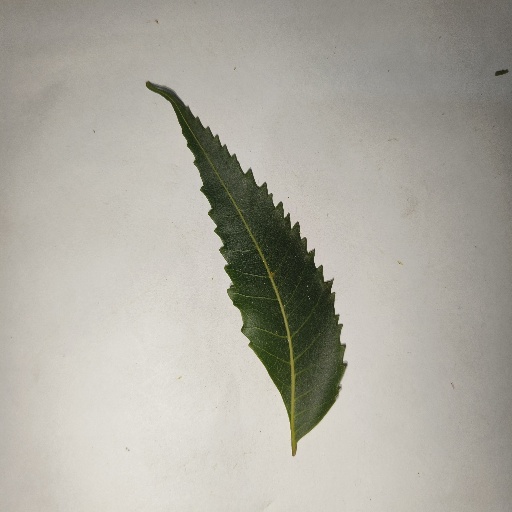
Species: Neem
Leaf condition: Healthy Leaf